Immigration and Nationality Act of 1965

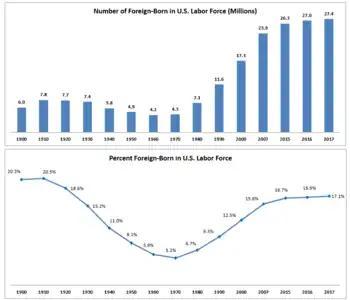
Foreign-born in U.S. labor force 1900-2015

The proponents of the Immigration and Nationality Act of 1965 argued that it would not significantly influence United States culture. President Johnson said it was "not a revolutionary bill. It does not affect the lives of millions." Secretary of State Dean Rusk and other politicians, including Sen. Ted Kennedy (D-MA), asserted that the bill would not affect the U.S. demographic mix. However, following the passage of the law, the ethnic composition of immigrants changed, altering the ethnic makeup of the U.S. with increased numbers of immigrants from Asia, Africa, the West Indies, and elsewhere in the Americas. The 1965 act also imposed the first cap on total immigration from the Americas, marking the first time numerical limitations were placed on immigration from Latin American countries, including Mexico. If the bill and its subsequent immigration waves since had not been passed, it is estimated by Pew Research that the U.S. would have been in 2015: 75% Non-Hispanic White, 14% Black, 8% Hispanic and less than 1% Asian.